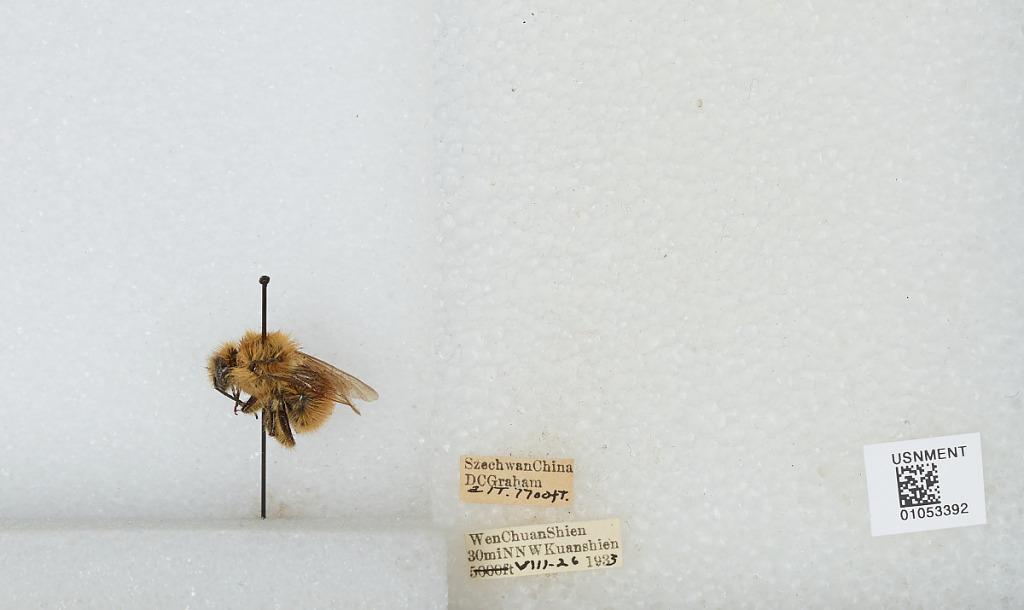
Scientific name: Bombus sp.
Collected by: D. Graham
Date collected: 1933-8-26
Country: China
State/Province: Sichuan
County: Wenchuan Xian
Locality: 30 miles North Northwest of Kuanshien